South Gare

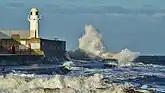
South Gare lighthouse on the breakwater

As well as those out for a stroll other activities indulged in include sea fishing from small boats and angling from the concrete breakwater, photography of wildlife and shipping etc., also birdwatching,